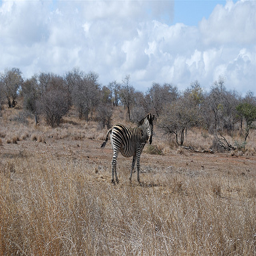
Zebra alone in a field of dry vegetation.
a zebra standing out in a old dry field.
A zebra standing around in the middle of a field.
A zebra stands near a field across from a grove of trees.
A zebra that is standing in a field.